Kuttiyadi saddle dam

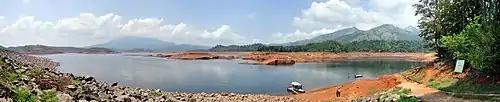
Kutyadi Augmentation Reservoir

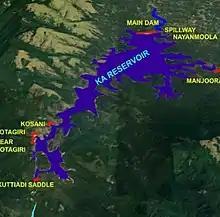
Kutyadi Augmentation Reservoir layout

The Gross Storage of Kuttiyadi Augmentation (Banasura sagar) Reservoir is 209 Mm3 and live storage 185 Mm3. The water stored in the reservoir is diverted to the reservoir of Kuttiyadi Hydro Electric Project through an interconnecting tunnel. The sill level of diversion tunnel at inlet is 750.83 m. The size and shape of tunnel is varying. It is varying from 2.35 m dia. circular lined tunnel for a length of 890m &2.85 m D-shaped unlined tunnel for a length of 3873 m. Maximum diversion is11.6 m3/s. The diverted water is used for power generation from Kuttiyadi Power Station. FRL of the reservoir is 775.60 m. Top level of dam is 778.50 m. There are four radial gates, each of size 10.97 m x 9.20 m. Crest level of spillway is 767.00 m. Spillway capacity is 1664 m3/s. One lower level outlet is provided in the spillway structure at750.75 m of size 1.10 m X 1.75 m to release irrigation requirement.